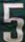
Number: 5